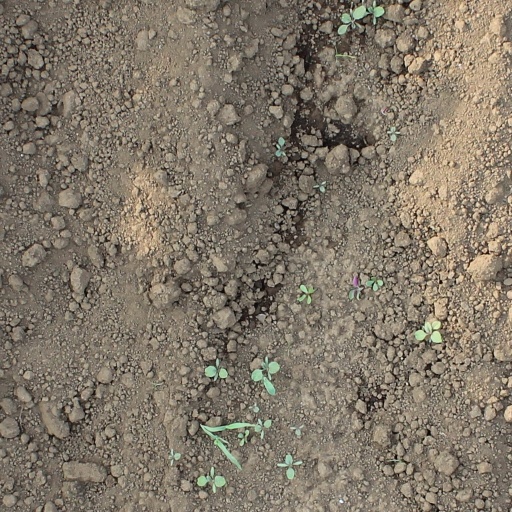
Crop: soybean